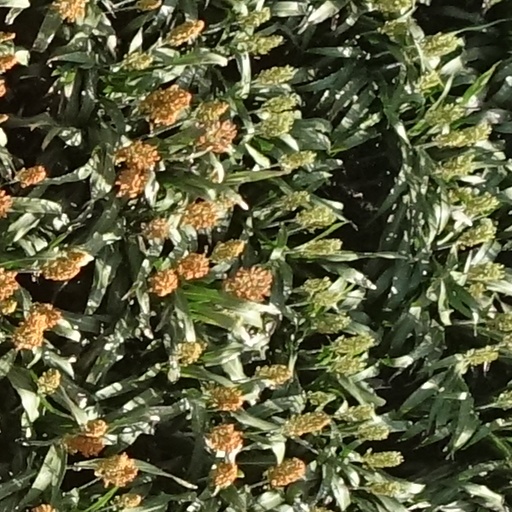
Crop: sorghum